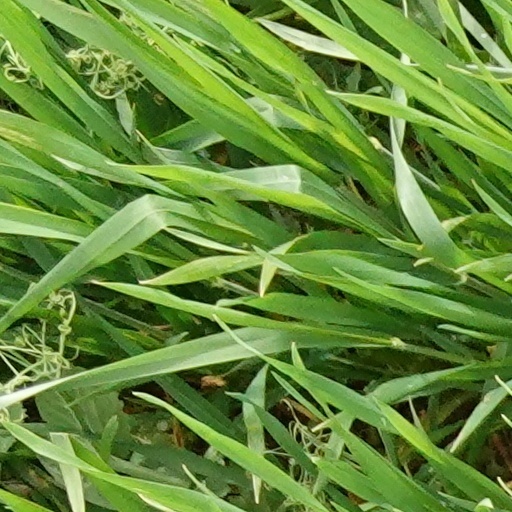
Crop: wheat